Sebastes norvegicus

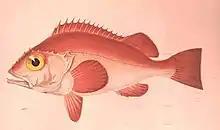
Illustration of a rock fish

Sebastes norvegicus, the rose fish, rock fish, ocean perch, Atlantic redfish, Norway haddock, golden redfish, pinkbelly rosefish, Norway seaperch, Scottish seaperch or bergylt, is a species of marine ray-finned fish belonging to the subfamily Sebastinae, the rockfishes, part of the family Scorpaenidae. It is found in the North Atlantic Ocean. It is a -medium-sized, slow-growing, late-maturing fish and the subject of a fishery.